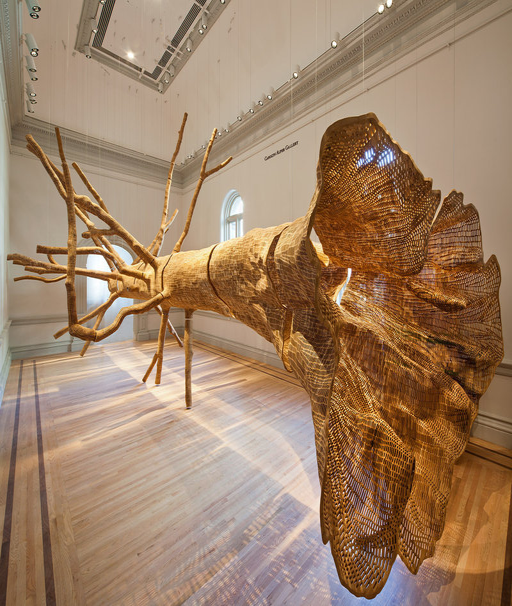
a cast of a tree .